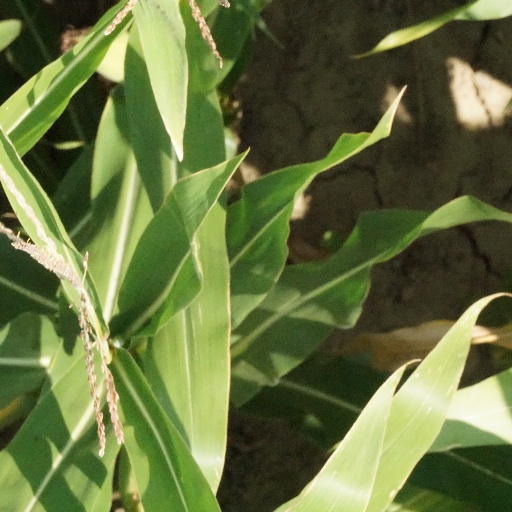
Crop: maize; corn